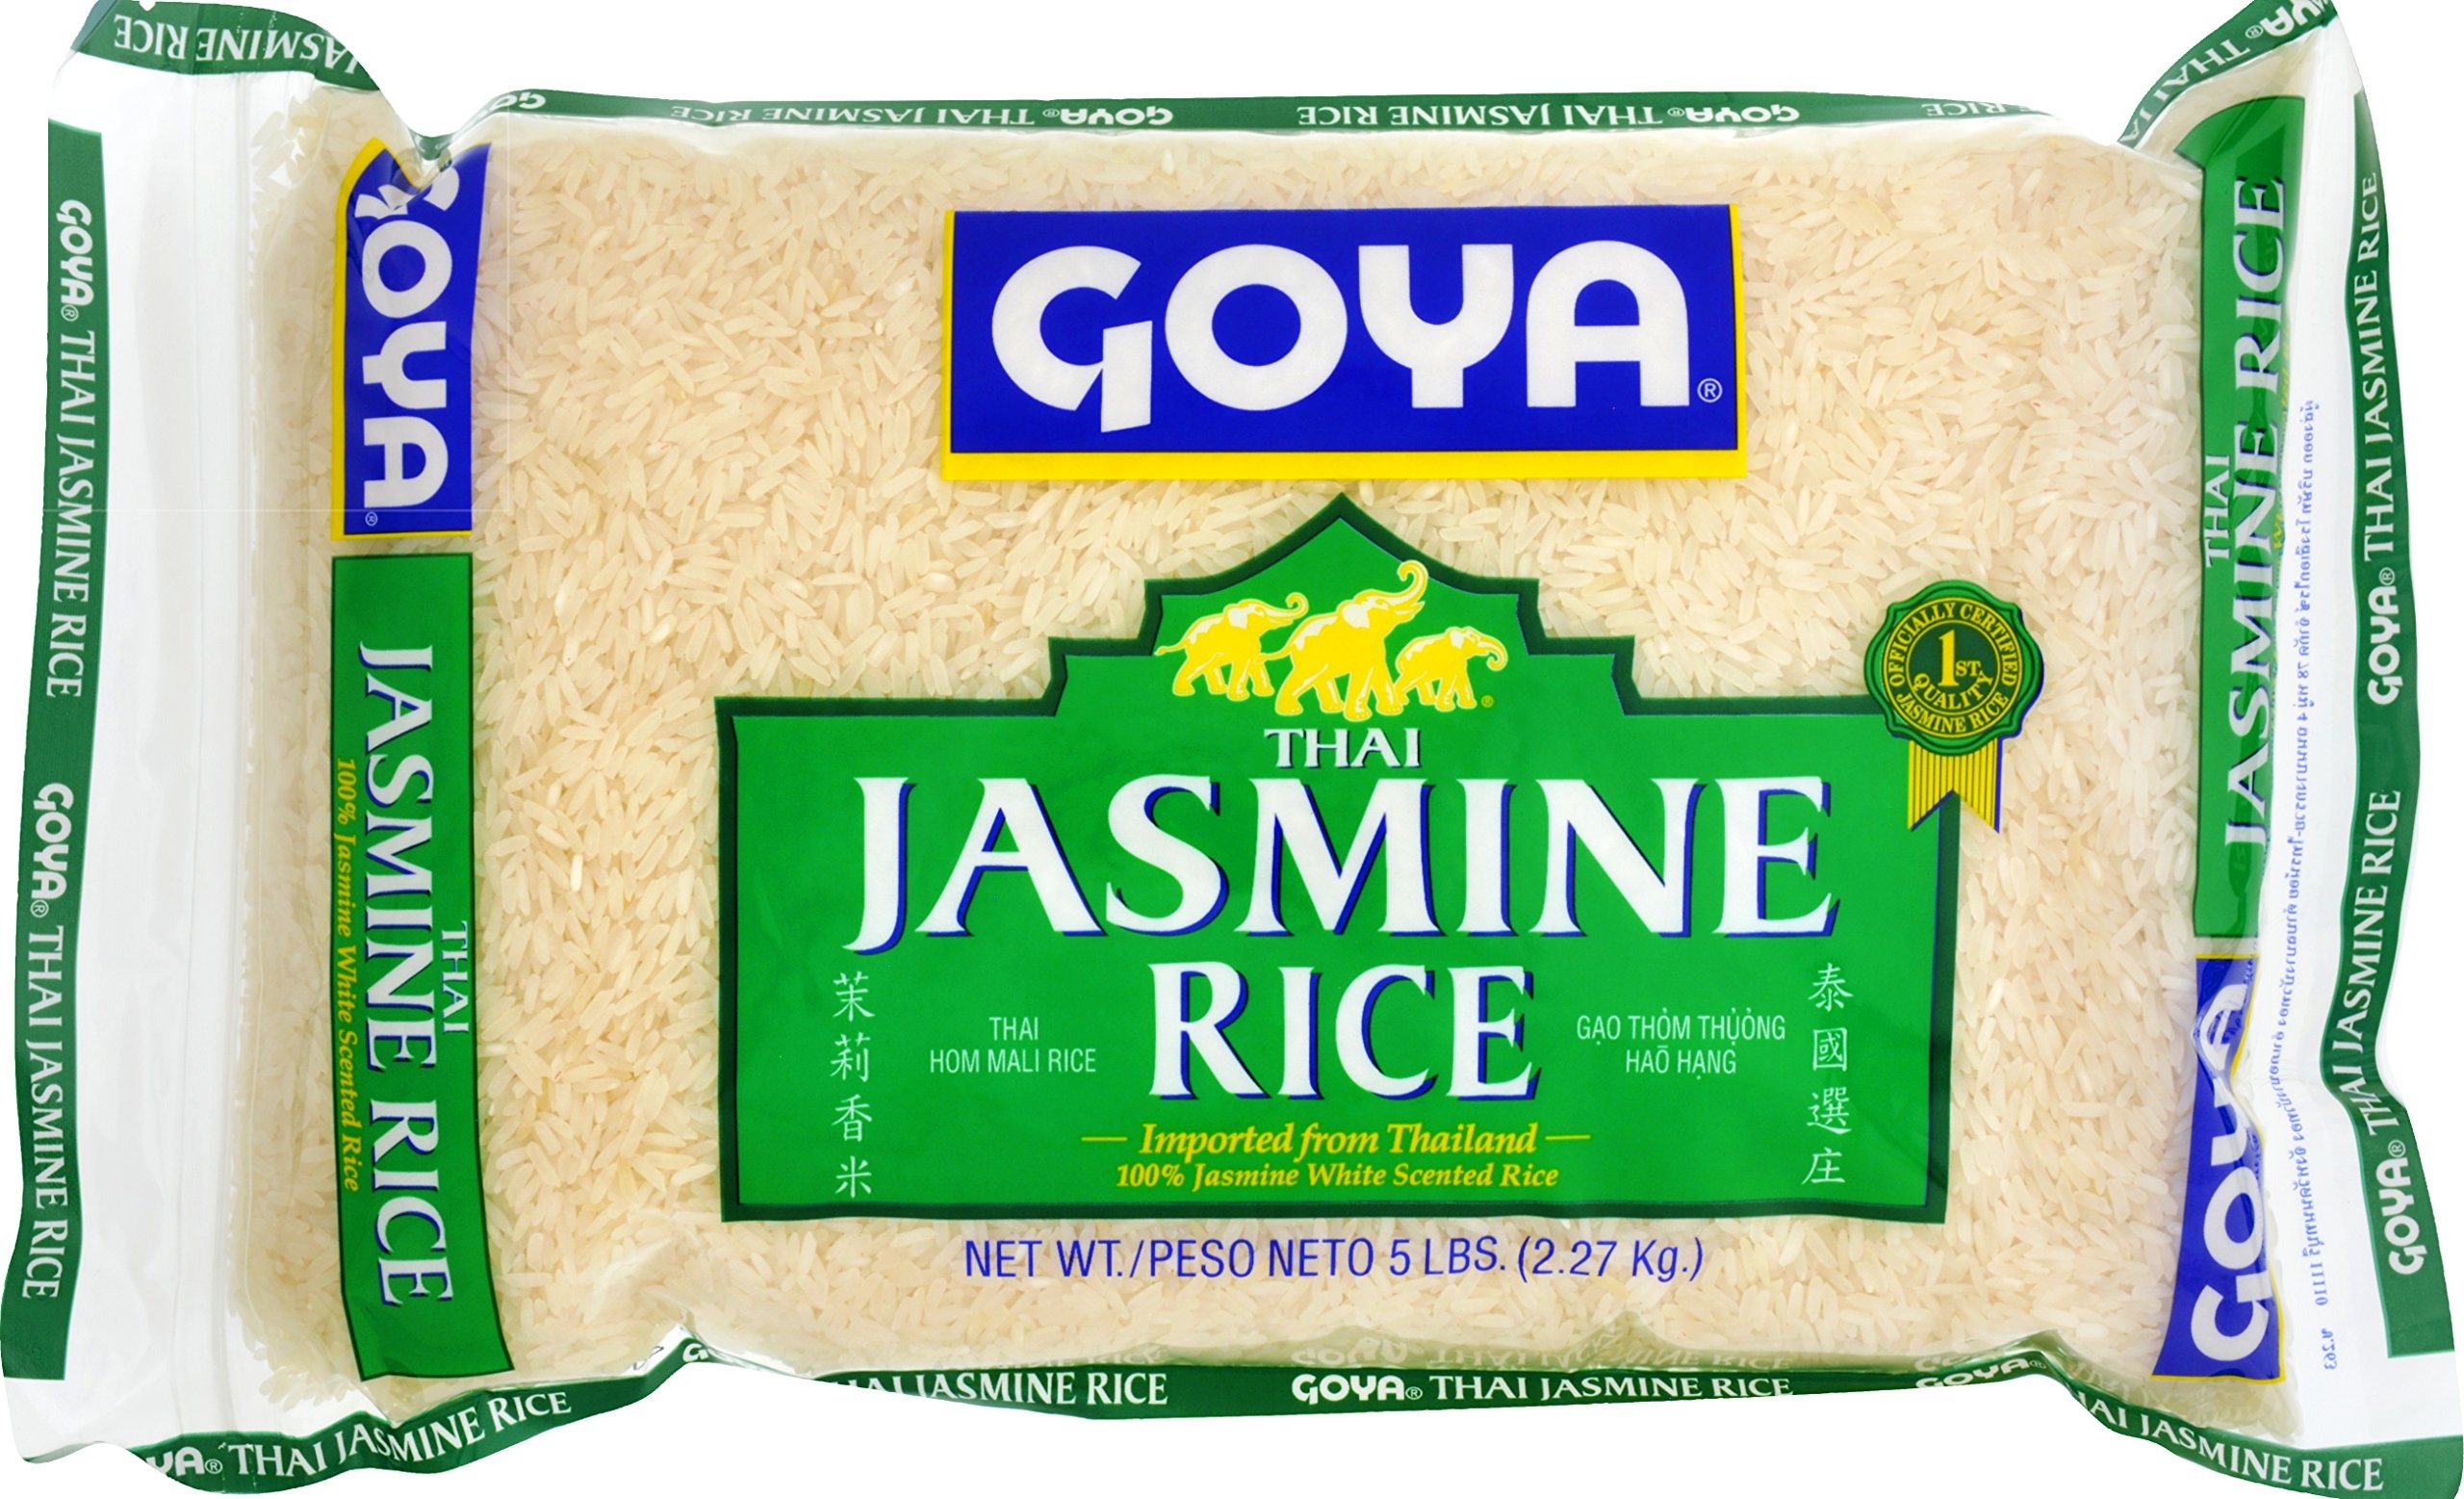
Item Name: Goya Thai Jasmine Rice, 5 Pound
Bullet Point 1: Goya jasmine rice provides a fragrant aroma, fluffy, light texture and nutty flavor. With shorter grains, it can be prepared like any other white rice, and it has a slightly sticky quality
Bullet Point 2: It can be used for pilafs, with beans and vegetables, as a side or main dish. GOYA jasmine rice is 100% Thai home Mali rice, which makes it one of the highest quality jasmine rice
Bullet Point 3: Fat-Free. Saturated fat-free. Cholesterol-Free. Low in sodium
Bullet Point 4: Sizes: 32 oz., 5 lbs., 10 lbs., 20 lbs
Bullet Point 5: If it's Goya… it has to be good
Value: 80.0
Unit: ounce

Price: 9.885